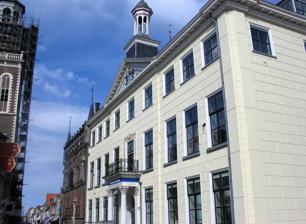
Building: Kampen City Hall
Country: Netherlands
Year built: 1835
Seat of local government in Kampen, Overijssel Kampen City Hall City Hall with older building in the background, today a museum Alternative names Stadhuis van Kampen General information Type Seat of local government Architectural style neo-classical Location Kampen, Overijssel Address Oudestraat 133 Coordinates 52°33′31.88″N 5°54′59.9″E / 52.5588556°N 5.916639°E / 52.5588556; 5.916639 Completed 1835 Owner Gemeente Museum Kampen The City Hall, Kampen is an old city hall in Kampen, Overijssel . Both the older, Gothic portion and the newer, neo-classical building for the government offices form a Rijksmonument complex. It is used for weddings and other official proceedings. The older portion is in use as the local museum of Kampen. History Precise dates for the old part of the building are not available, but various decorations can be dated, most notably the fireplace in the sheriffs’ courtroom, which was made between 1543 and 1554 by the sculptor Jacob de Nole . He was from the Southern Netherlands but moved to Utrecht from 1530 onwards. City hall by night 17th-century chimneypiece in the old city hall By the 19th century, the city hall had become cramped and a new neo-classical addition was built on the end. For this the old renaissance gate needed to be deconstructed and the painter Cornelis Springer captured it in a nostalgic painting in 1832: Gothic entrance reinstated City Hall, Kampen in 1832 by Springer Same view in 1950, Gothic entrance bricked up Dutch Rijksmonument 23111 References